Frank Short

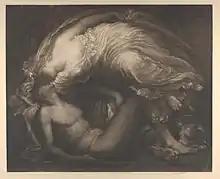
Diana and Endymion, etching and mezzotint, printed in brown ink, 1891, after George Frederic Watts

Sir Francis Job Short PPRE (19 June 1857 – 22 April 1945) was a British printmaker and teacher of printmaking. He revived the practices of mezzotint and pure aquatint, while expanding the expressive power of line in drypoint, etching and engraving. Short also wrote about printmaking to educate a wider public and was President of the Royal Society of Painter Etcher & Engavers (now styled the Royal Society of Painter-Printmakers) from 1910 to 1938. He was a member of the Art Workers' Guild and was elected Master in 1901.